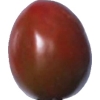
Label: tomato_cherry_maroon